Edward Joseph Baines

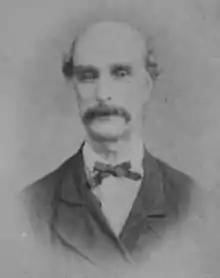

Edward Joseph Baines (about 1815 – 1880) was an alderman and mayor of the Brisbane Municipal Council.